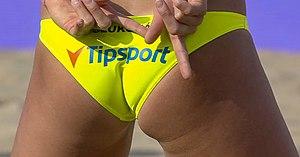
Markéta Sluková, née le 28 juin 1988 à Prague en République tchèque, est une joueuse de beach-volley tchèque. Elle a notamment été Championne d'Europe de sa discipline en moins de 23 ans, et a remporté plusieurs tournois du Circuit professionnel à ce jour.